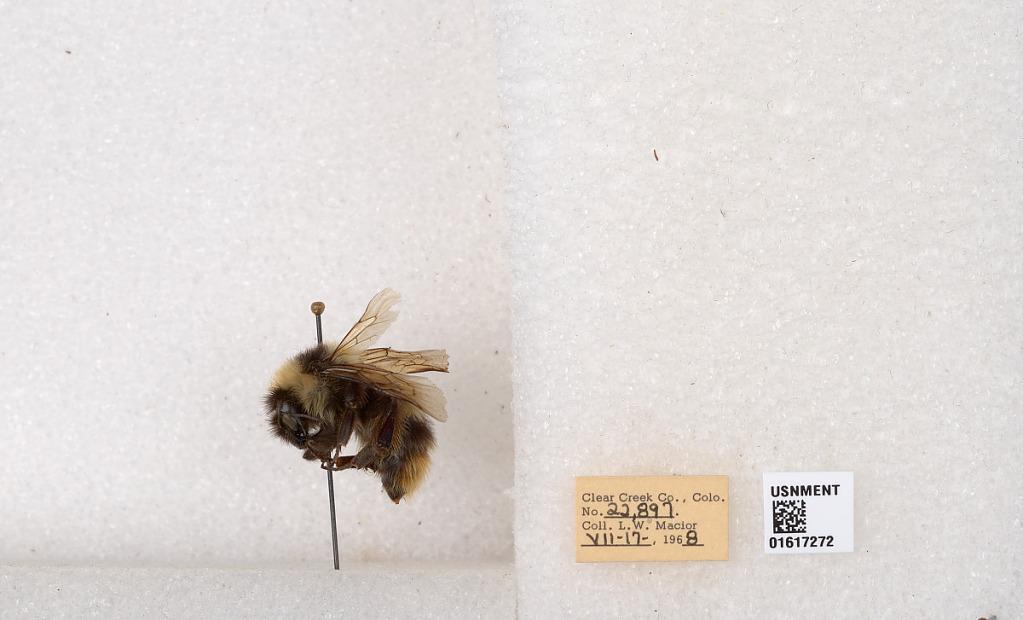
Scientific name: Bombus kirbyellus
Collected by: L. Macior
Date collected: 1968-7-17
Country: United States
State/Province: Colorado
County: Clear Creek
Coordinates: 39.6891, -105.644